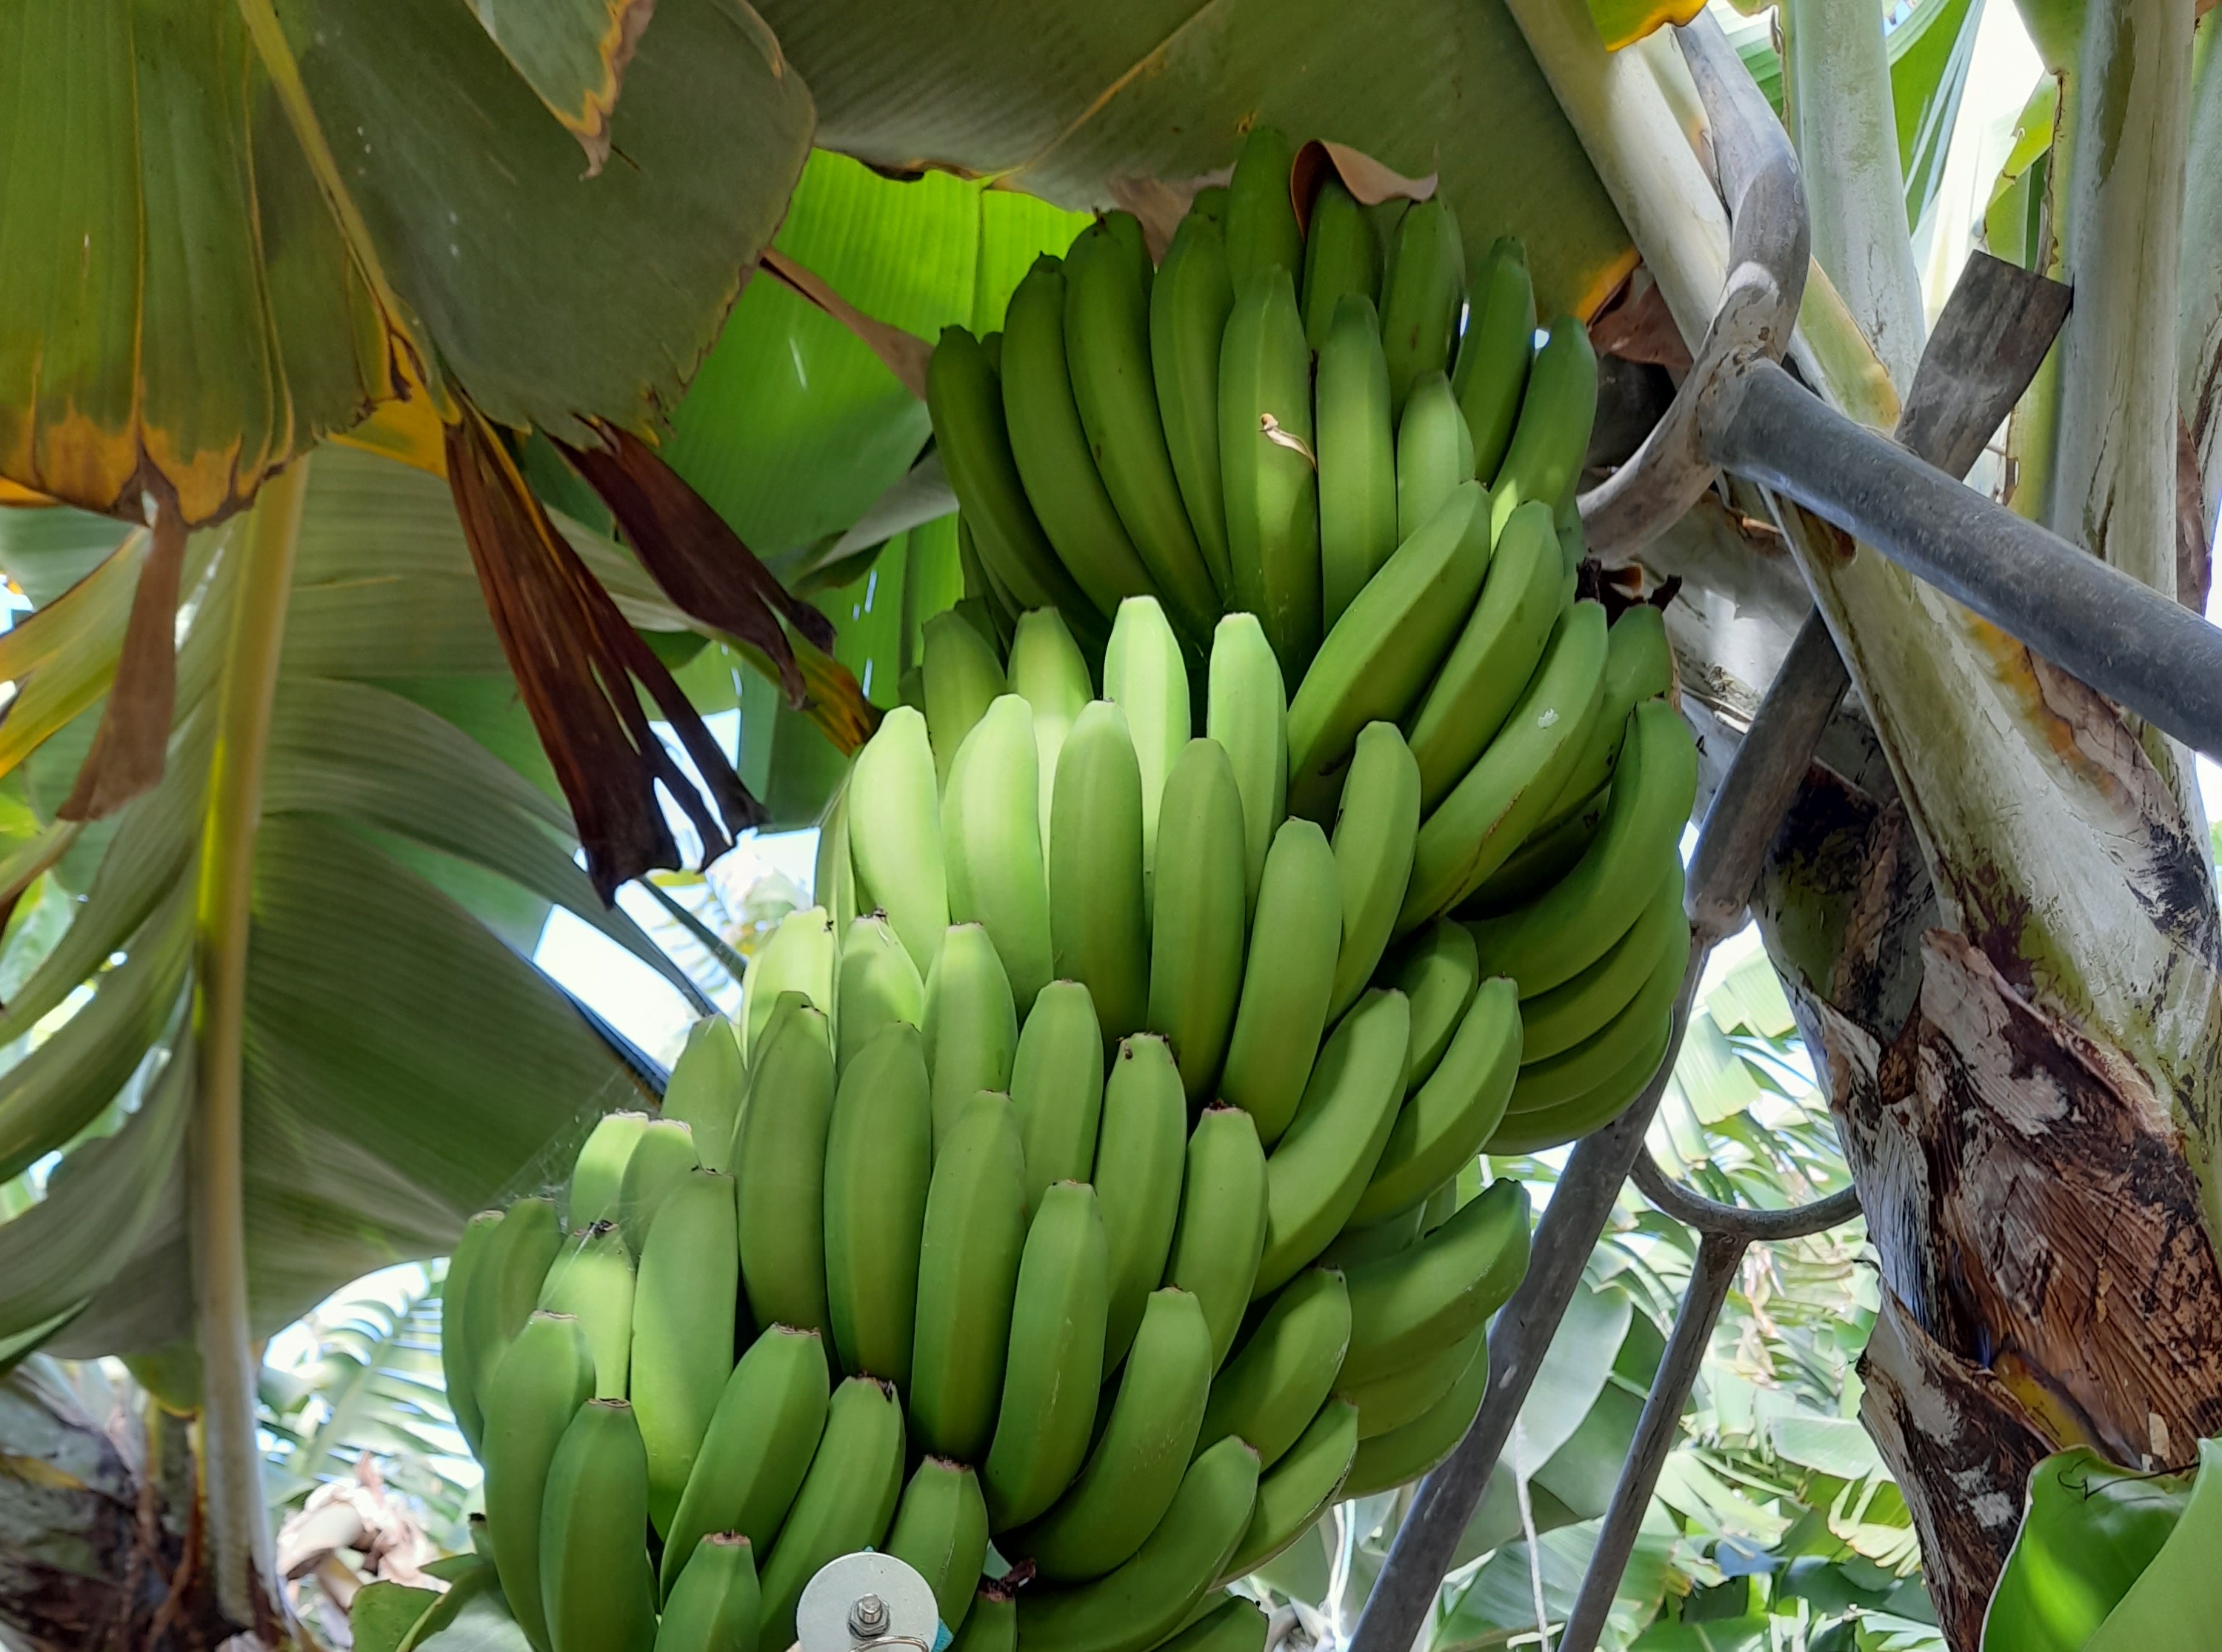
Label: Keep